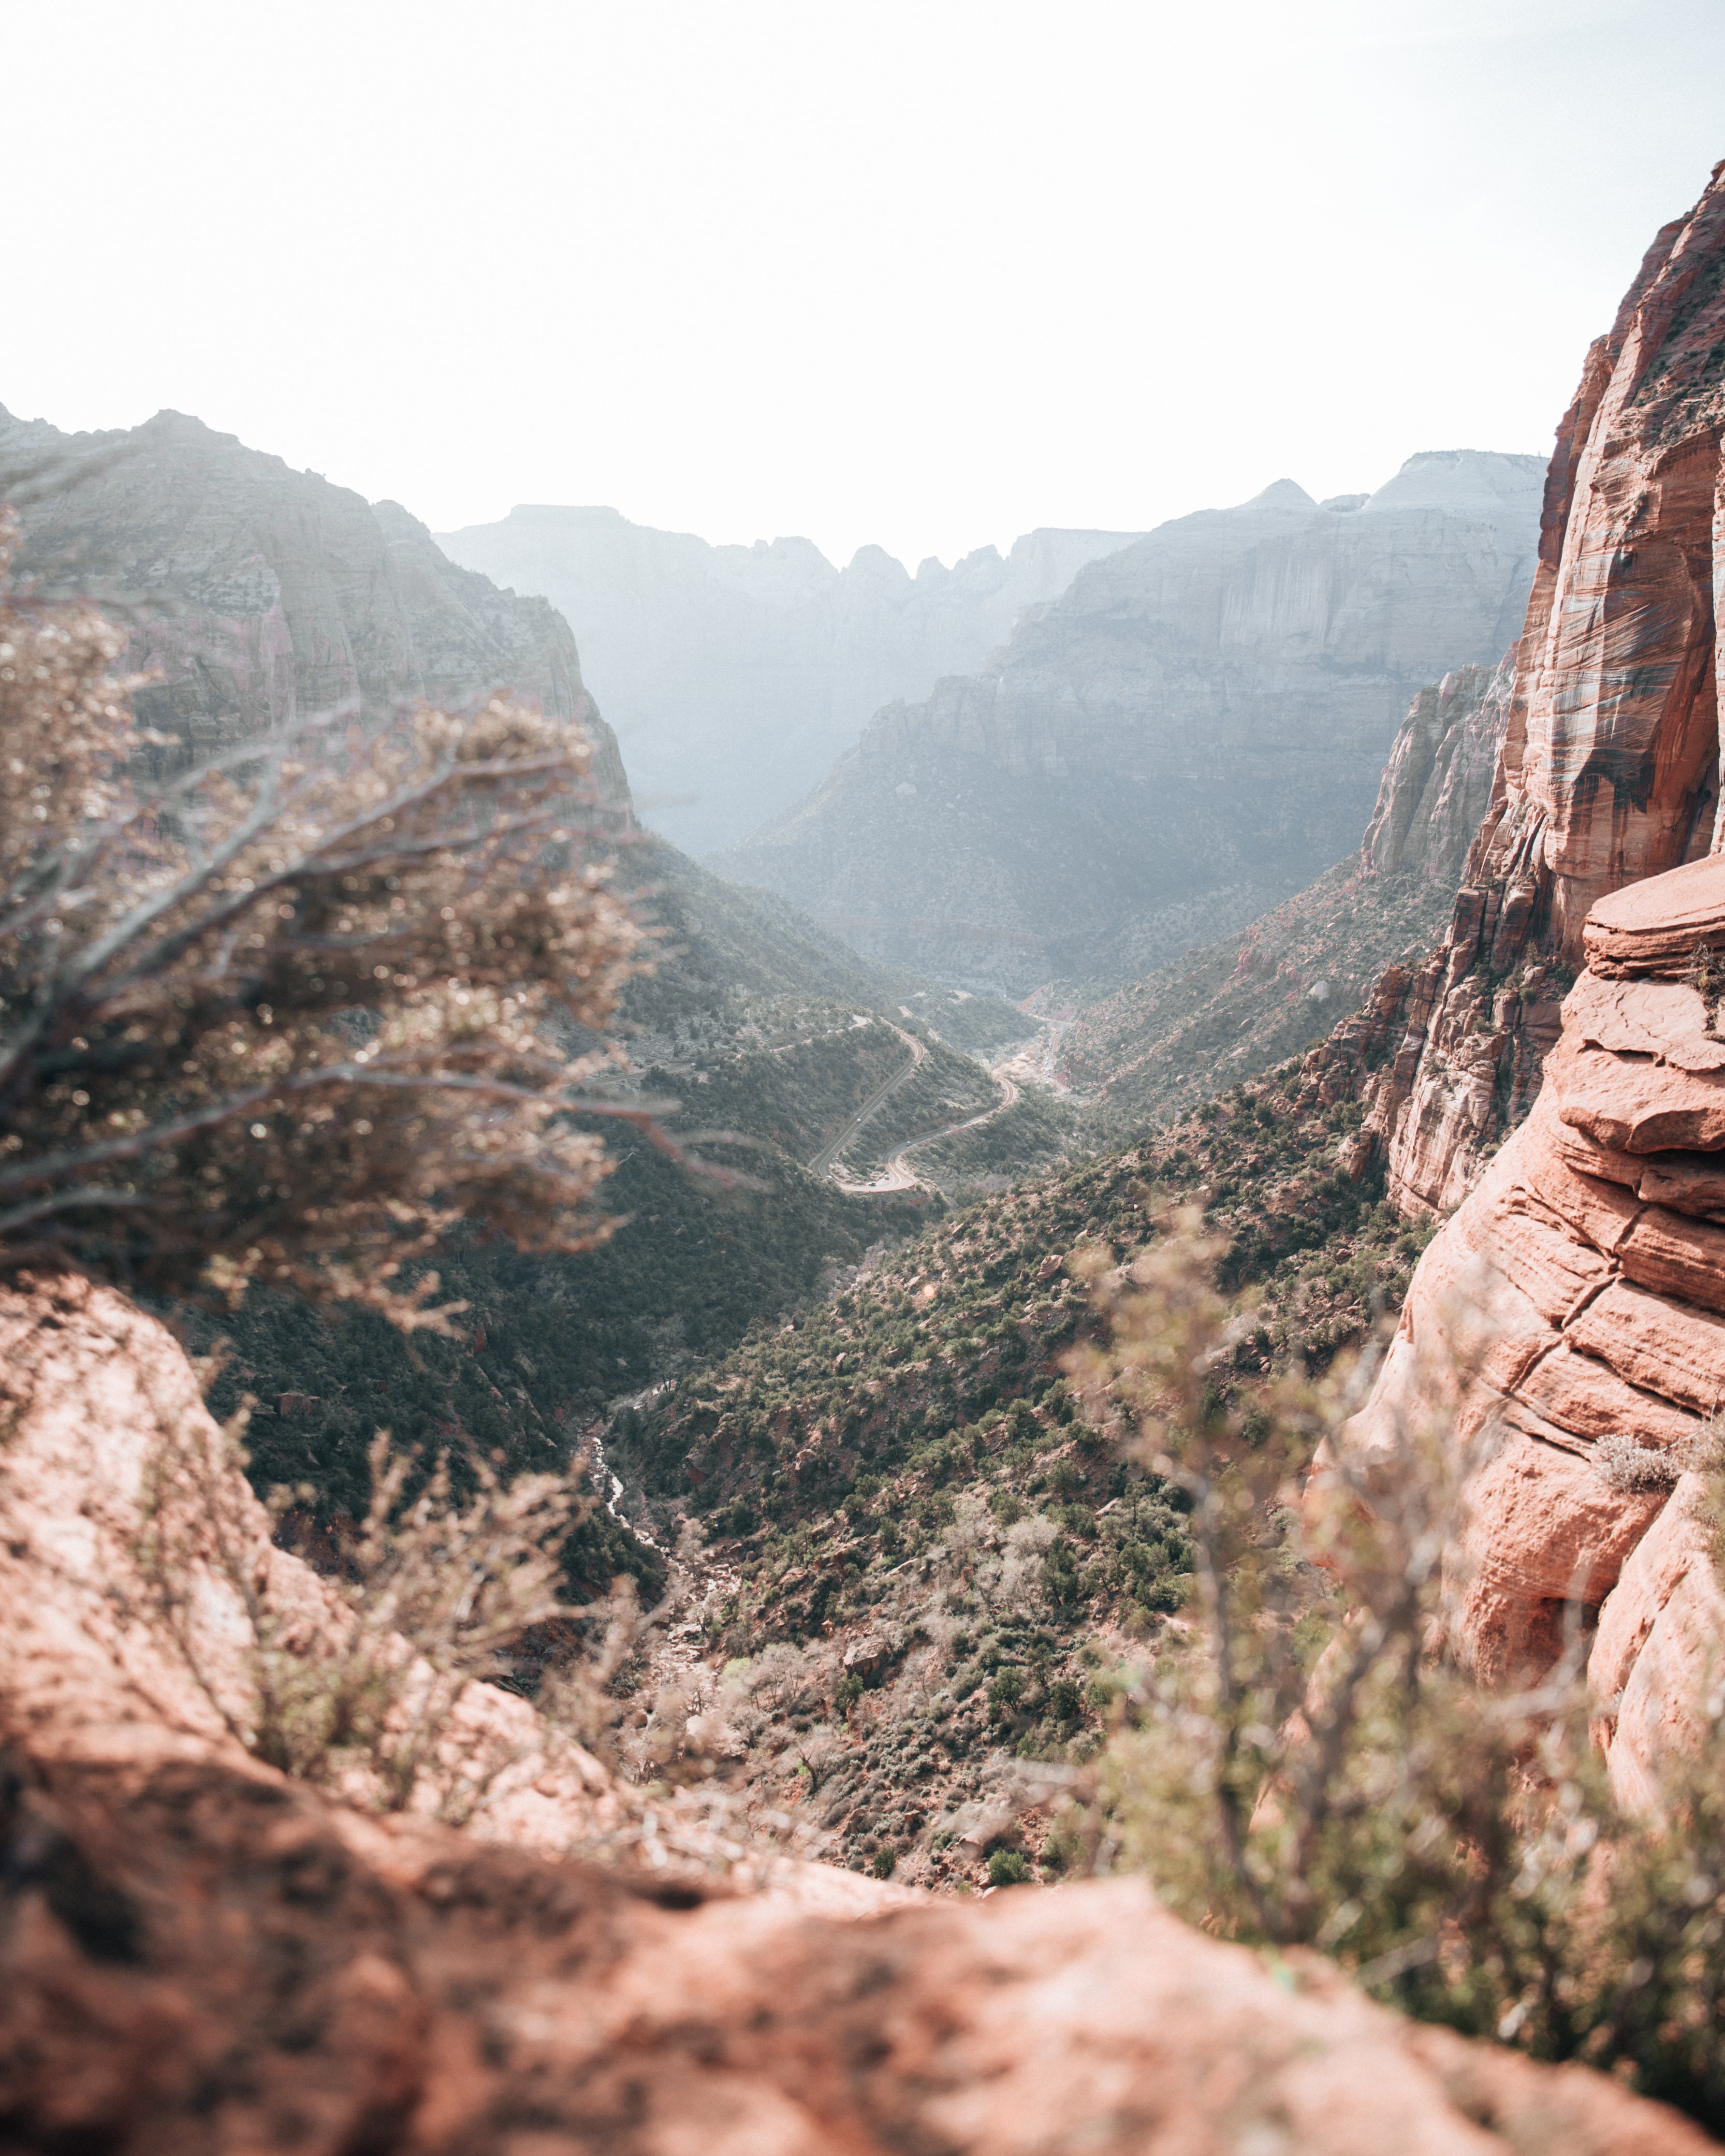
mountainous landforms, wadi, mountain, canyon, badlands, sky, rock, valley, wilderness, atmospheric phenomenon, formation, national park, geology, tree, geological phenomenon, ravine, escarpment, outcrop, hill station, fault, landscape, terrain, vacation, plant community, adventure, plateau, cliff, mountain range, tourism, hill, trail